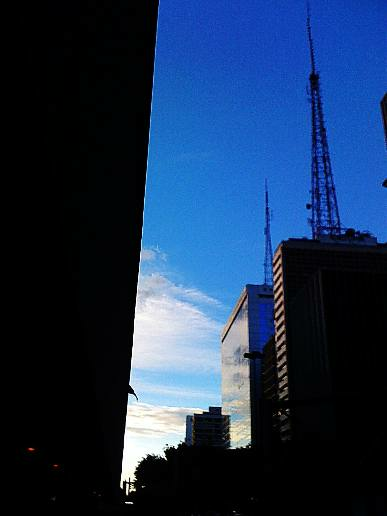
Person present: No